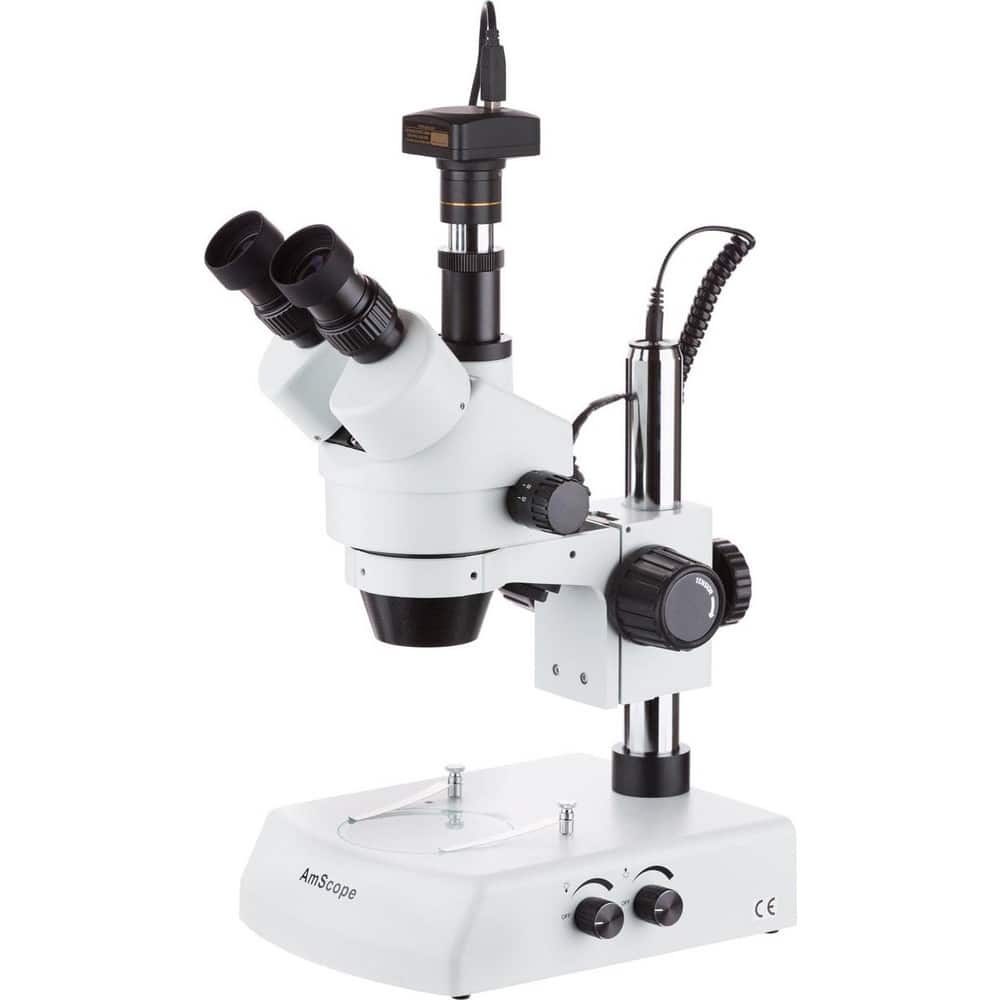
Microscopes; Microscope Type: Stereo; Eyepiece Type: Trinocular; Image Direction: Upright; Eyepiece Magnification: 10x; Maximum Magnification: 7x
Brand: AmScope
Item #: 13606546 Brand: AmScope Model #: SM-2T-10M Product Specifications Microscope Type Stereo Maximum Magnification 7x Image Direction Upright Field Number 45X Focal Distance Super Widefield Eyepiece Type Trinocular Focal Distance (Decimal Inch) Super Widefield Eyepiece Magnification 10x
Category: Business & Industrial > Science & Laboratory > Laboratory Equipment > Microscopes